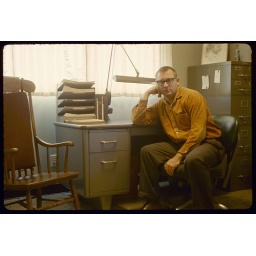
Wayne at his desk in the house on Julienne Drive, Normal, IL, September or October 1964.